Eliodoro Villazón

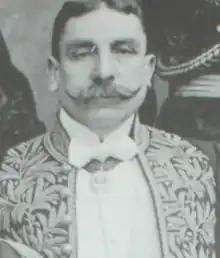
Francisco Argandoña was one of the wealthiest men in Bolivia and employed Villazón as his accountant.

He began his political career at a very young age, joining the "Partido Rojo", a party founded by former president José María Linares. He was also a municipal councilor for the city of Cochabamba and Deputy for the department of Cochabamba on several occasions.